Rosa Parks

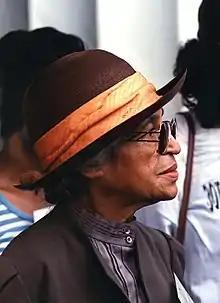
A profile photograph of Rosa Parks as an older woman, wearing sunglasses and a brown hat.

Parks continued to be politically active into the 1990s. In 1990, at a Washington, D.C. gala celebrating her birthday, Parks gave a speech calling for the release of anti-apartheid activist Nelson Mandela. She also attended the 1994 meeting of the National Coalition of Blacks for Reparations in America in Detroit alongside Jesse Jackson and Queen Mother Moore. In 1995, at the invitation of Louis Farrakhan, she participated in the Million Man March alongside Moore, Betty Shabazz, Dorothy Height, and Maya Angelou. During the 1990s, Parks authored several autobiographical works, including "Rosa Parks: My Story" in 1992, "Quiet Strength" in 1994, and "Dear Mrs. Parks" in 1997.